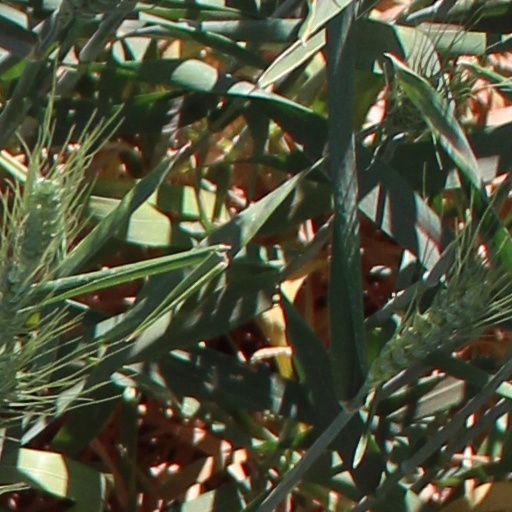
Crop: wheat